John McMurdo

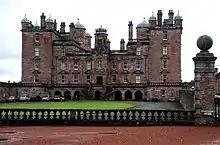
Drumlanrig Castle

John McMurdo (1743–1803) was a friend of Robert Burns who became the chamberlain to the Duke of Queensberry at Drumlanrig Castle where the poet was a frequent visitor. His eldest daughter Jean (1777-1839) was also a close friend of Burns, who wrote the song ""Bonie Jean"" in her honour. As an old Nithsdale family the McMurdos were related to the Sharpes of Hoddam, the Charteris of Amisfield, the Fergussons of Craigdarroch, Dr James Currie and the Duncans of Torthorwald amongst others.